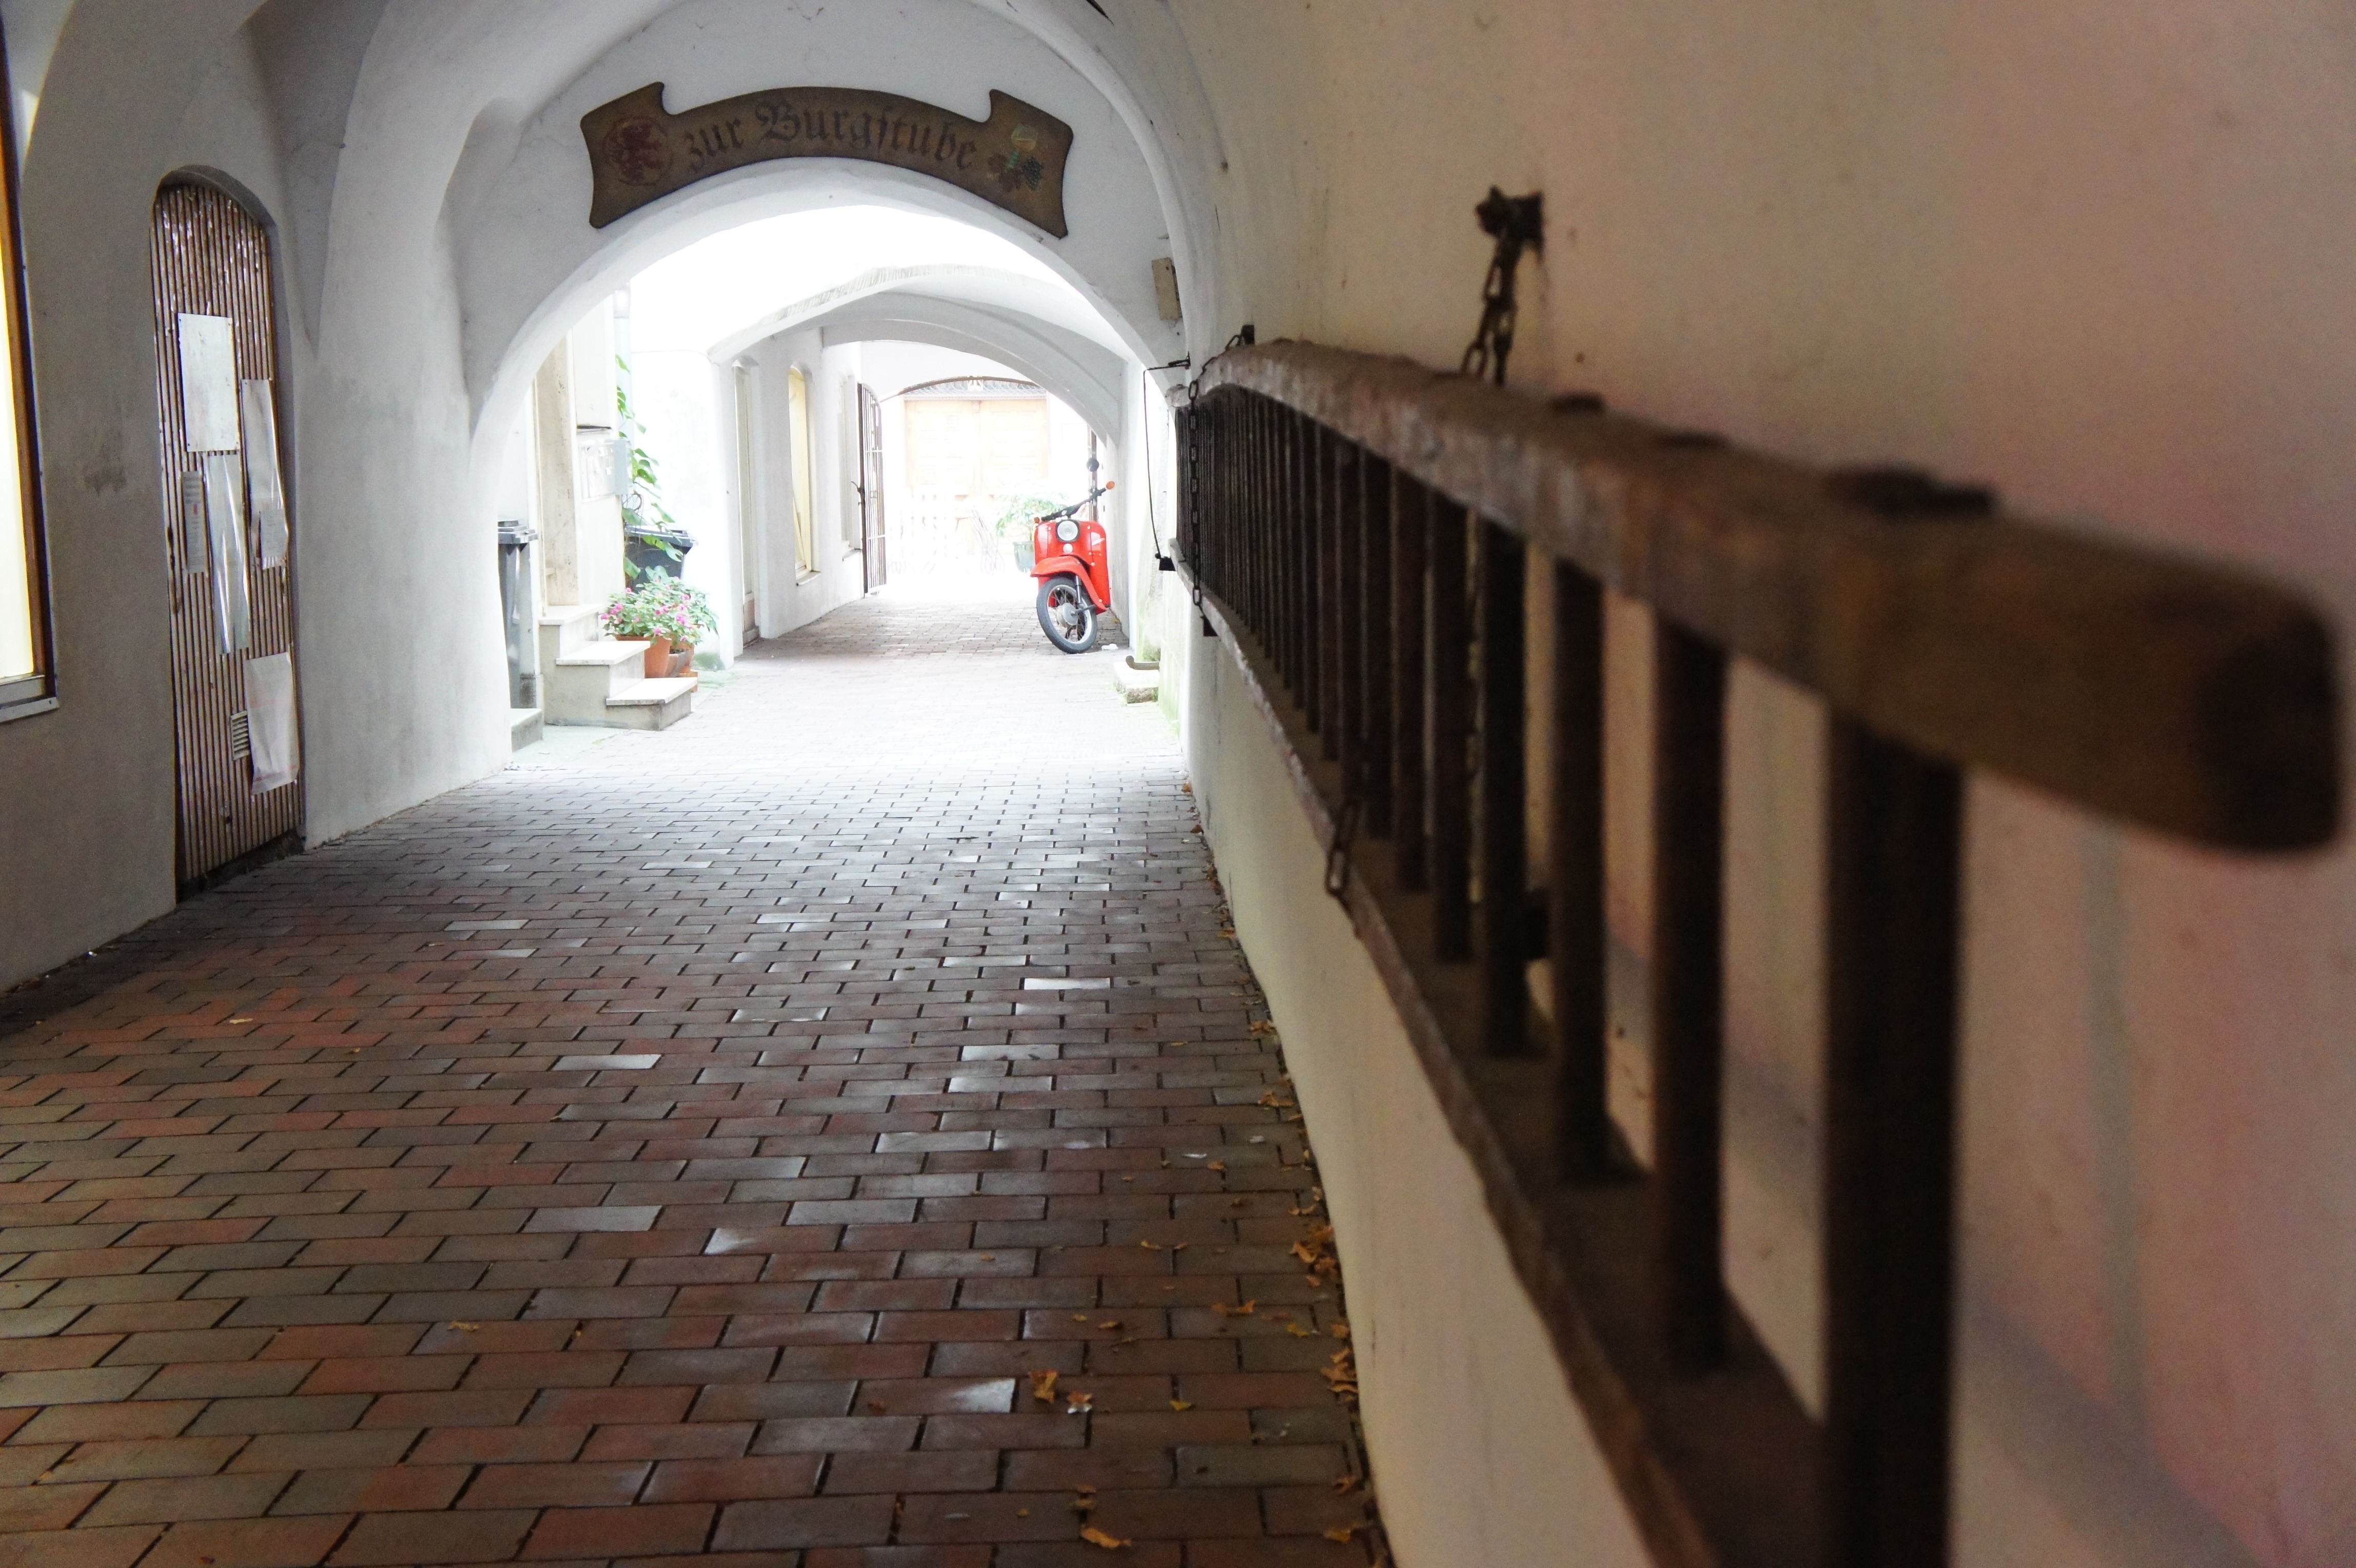
architecture, road, floor, building, city, tunnel, pavement, downtown, property, moped, stairs, head, estate, away, paving stones, wasserburg, wooden ladder